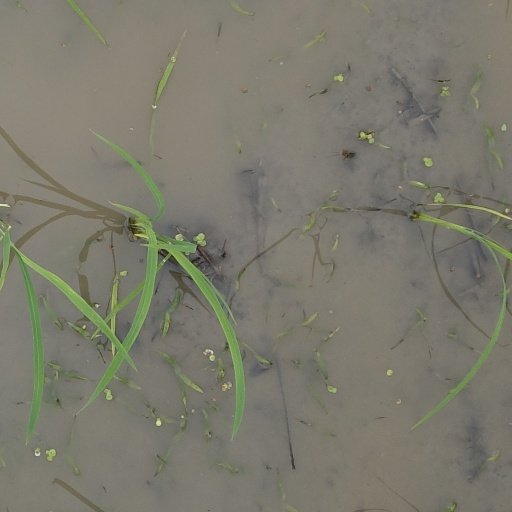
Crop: rice